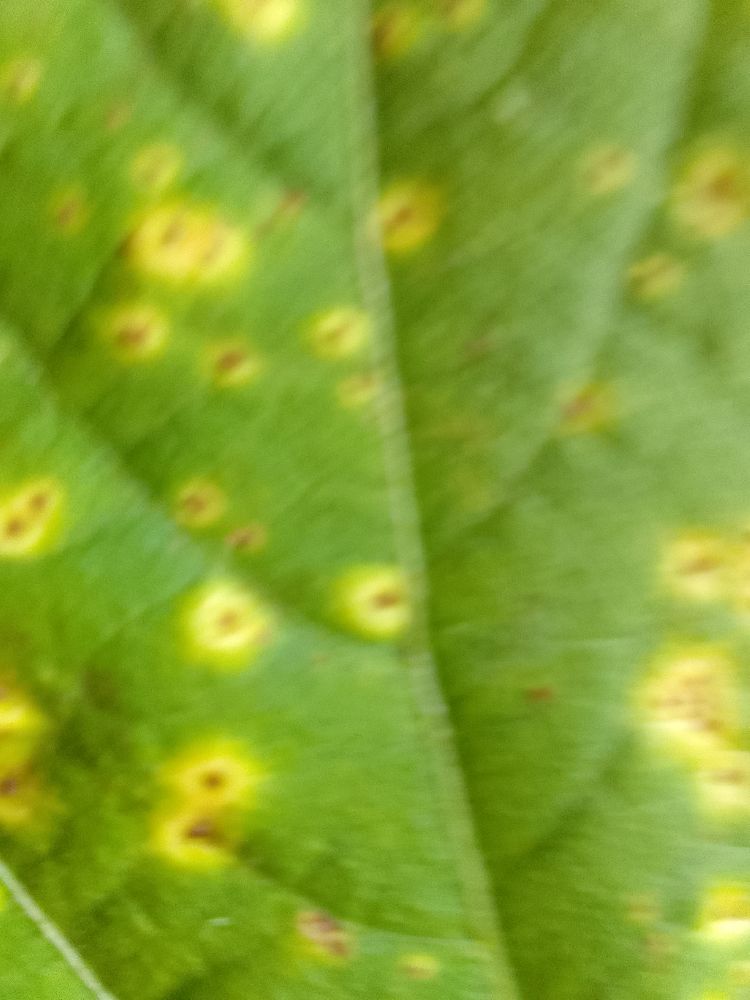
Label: rust